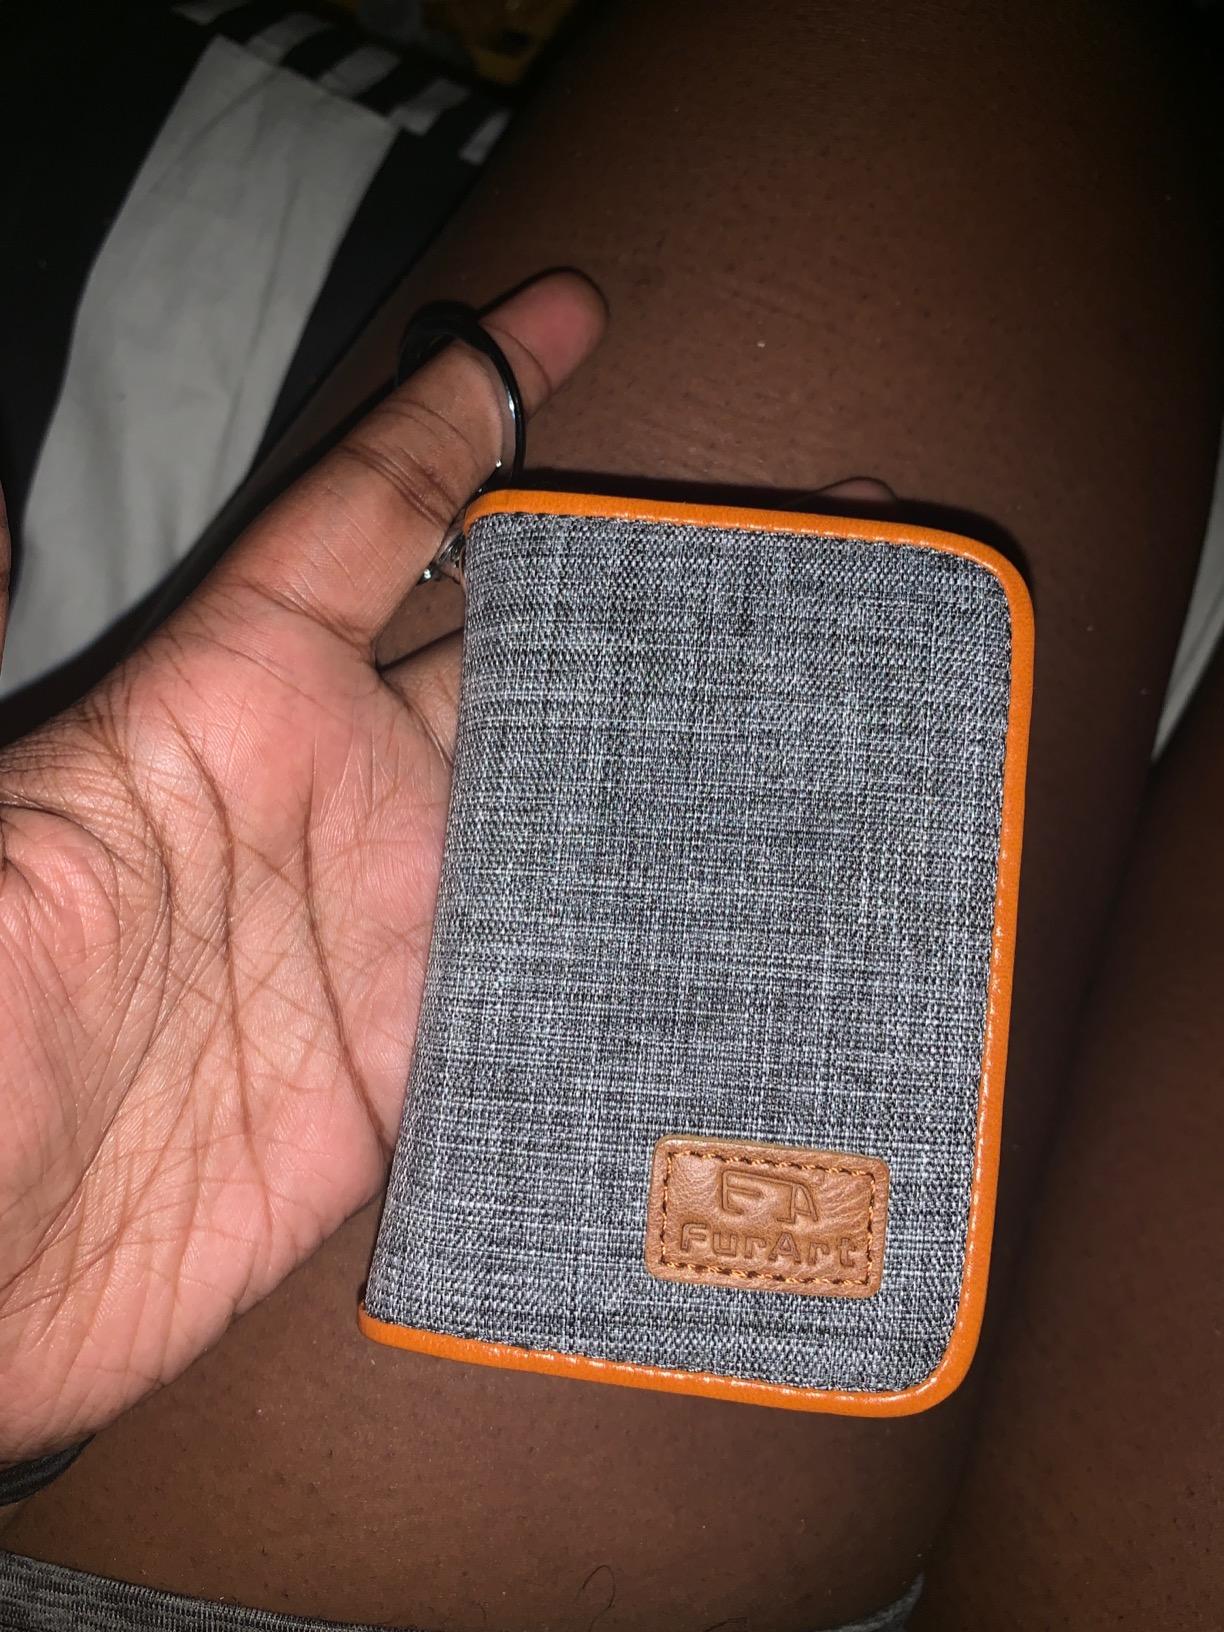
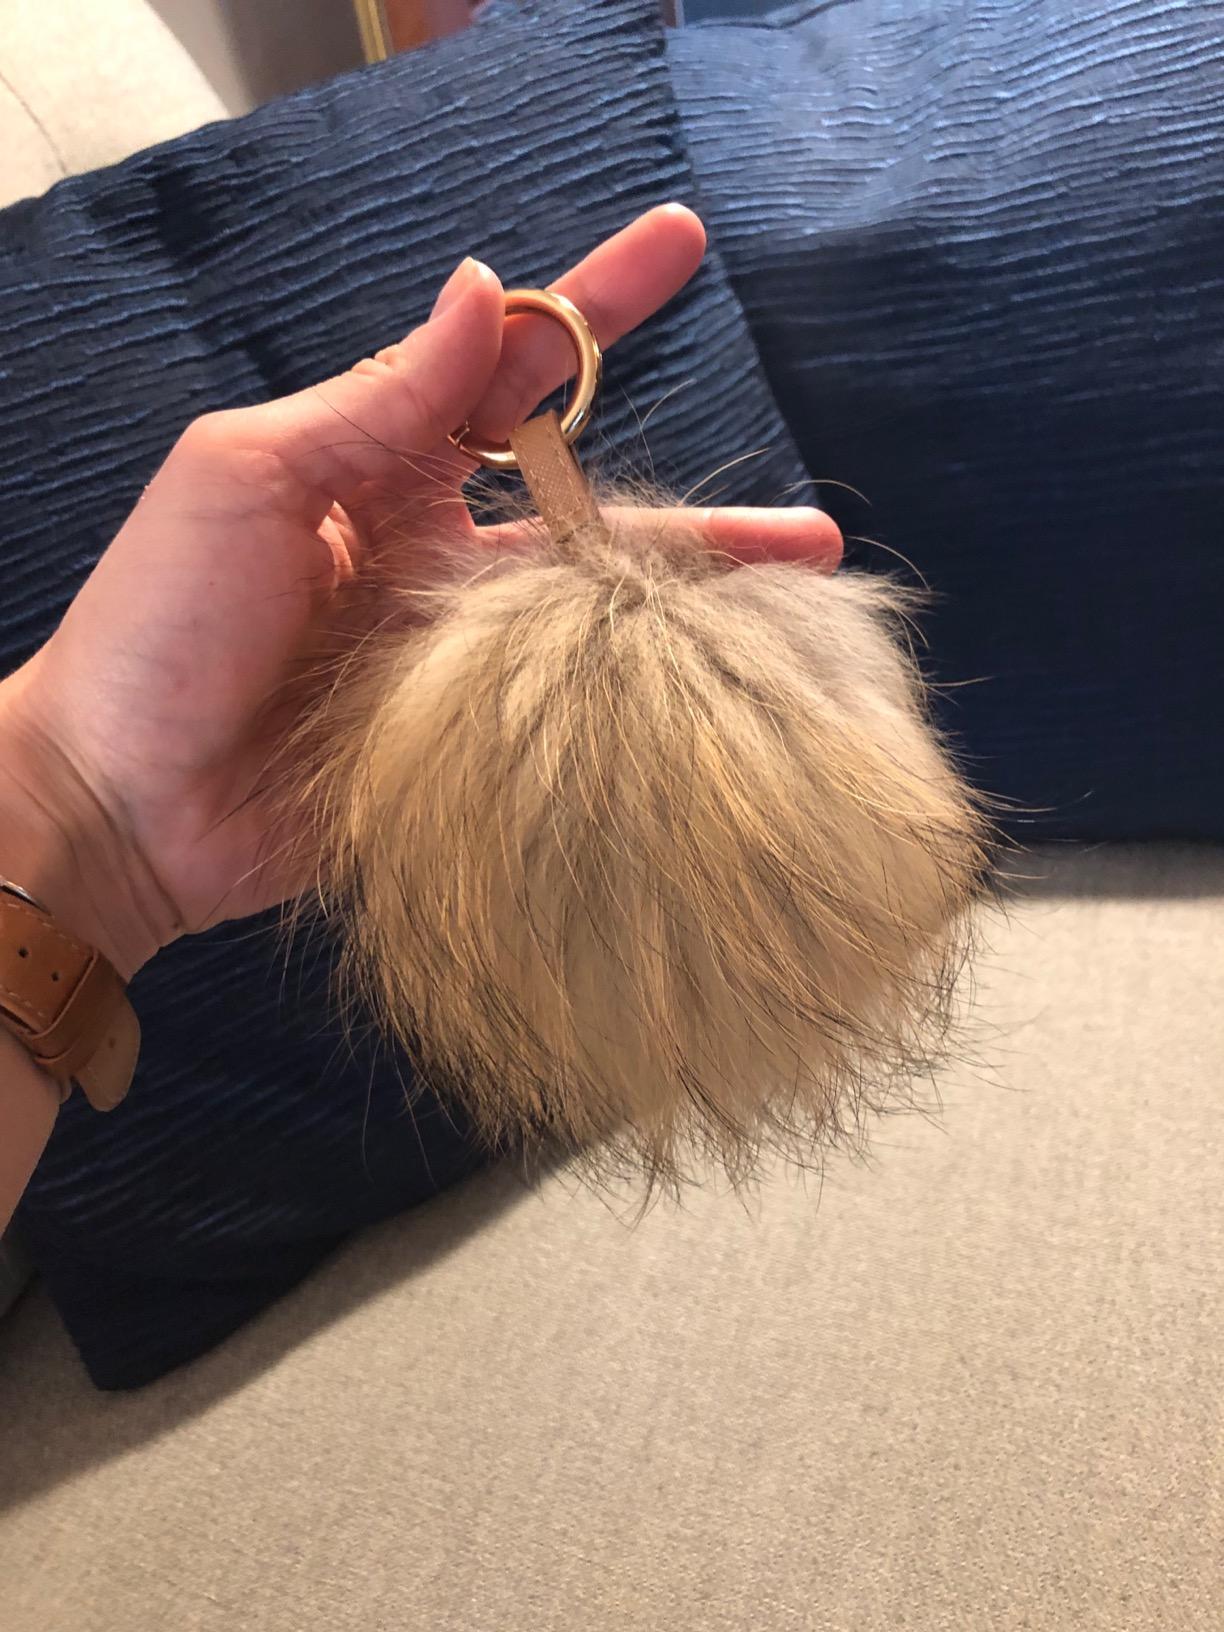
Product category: accessories_keychain
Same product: no